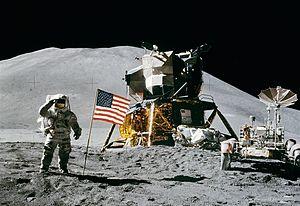
Le pilote du module Apollo 15 James Irwin salue le drapeau américain. Italiano: Il pilota del modulo Apollo 15, James Irwin, inaugura il suolo lunare con la bandiera degli USA, posizionata sul monte Apenninus, luogo di atterraggio. La foto è stata scattata dall'astronauta David R. Scott, il comandante."